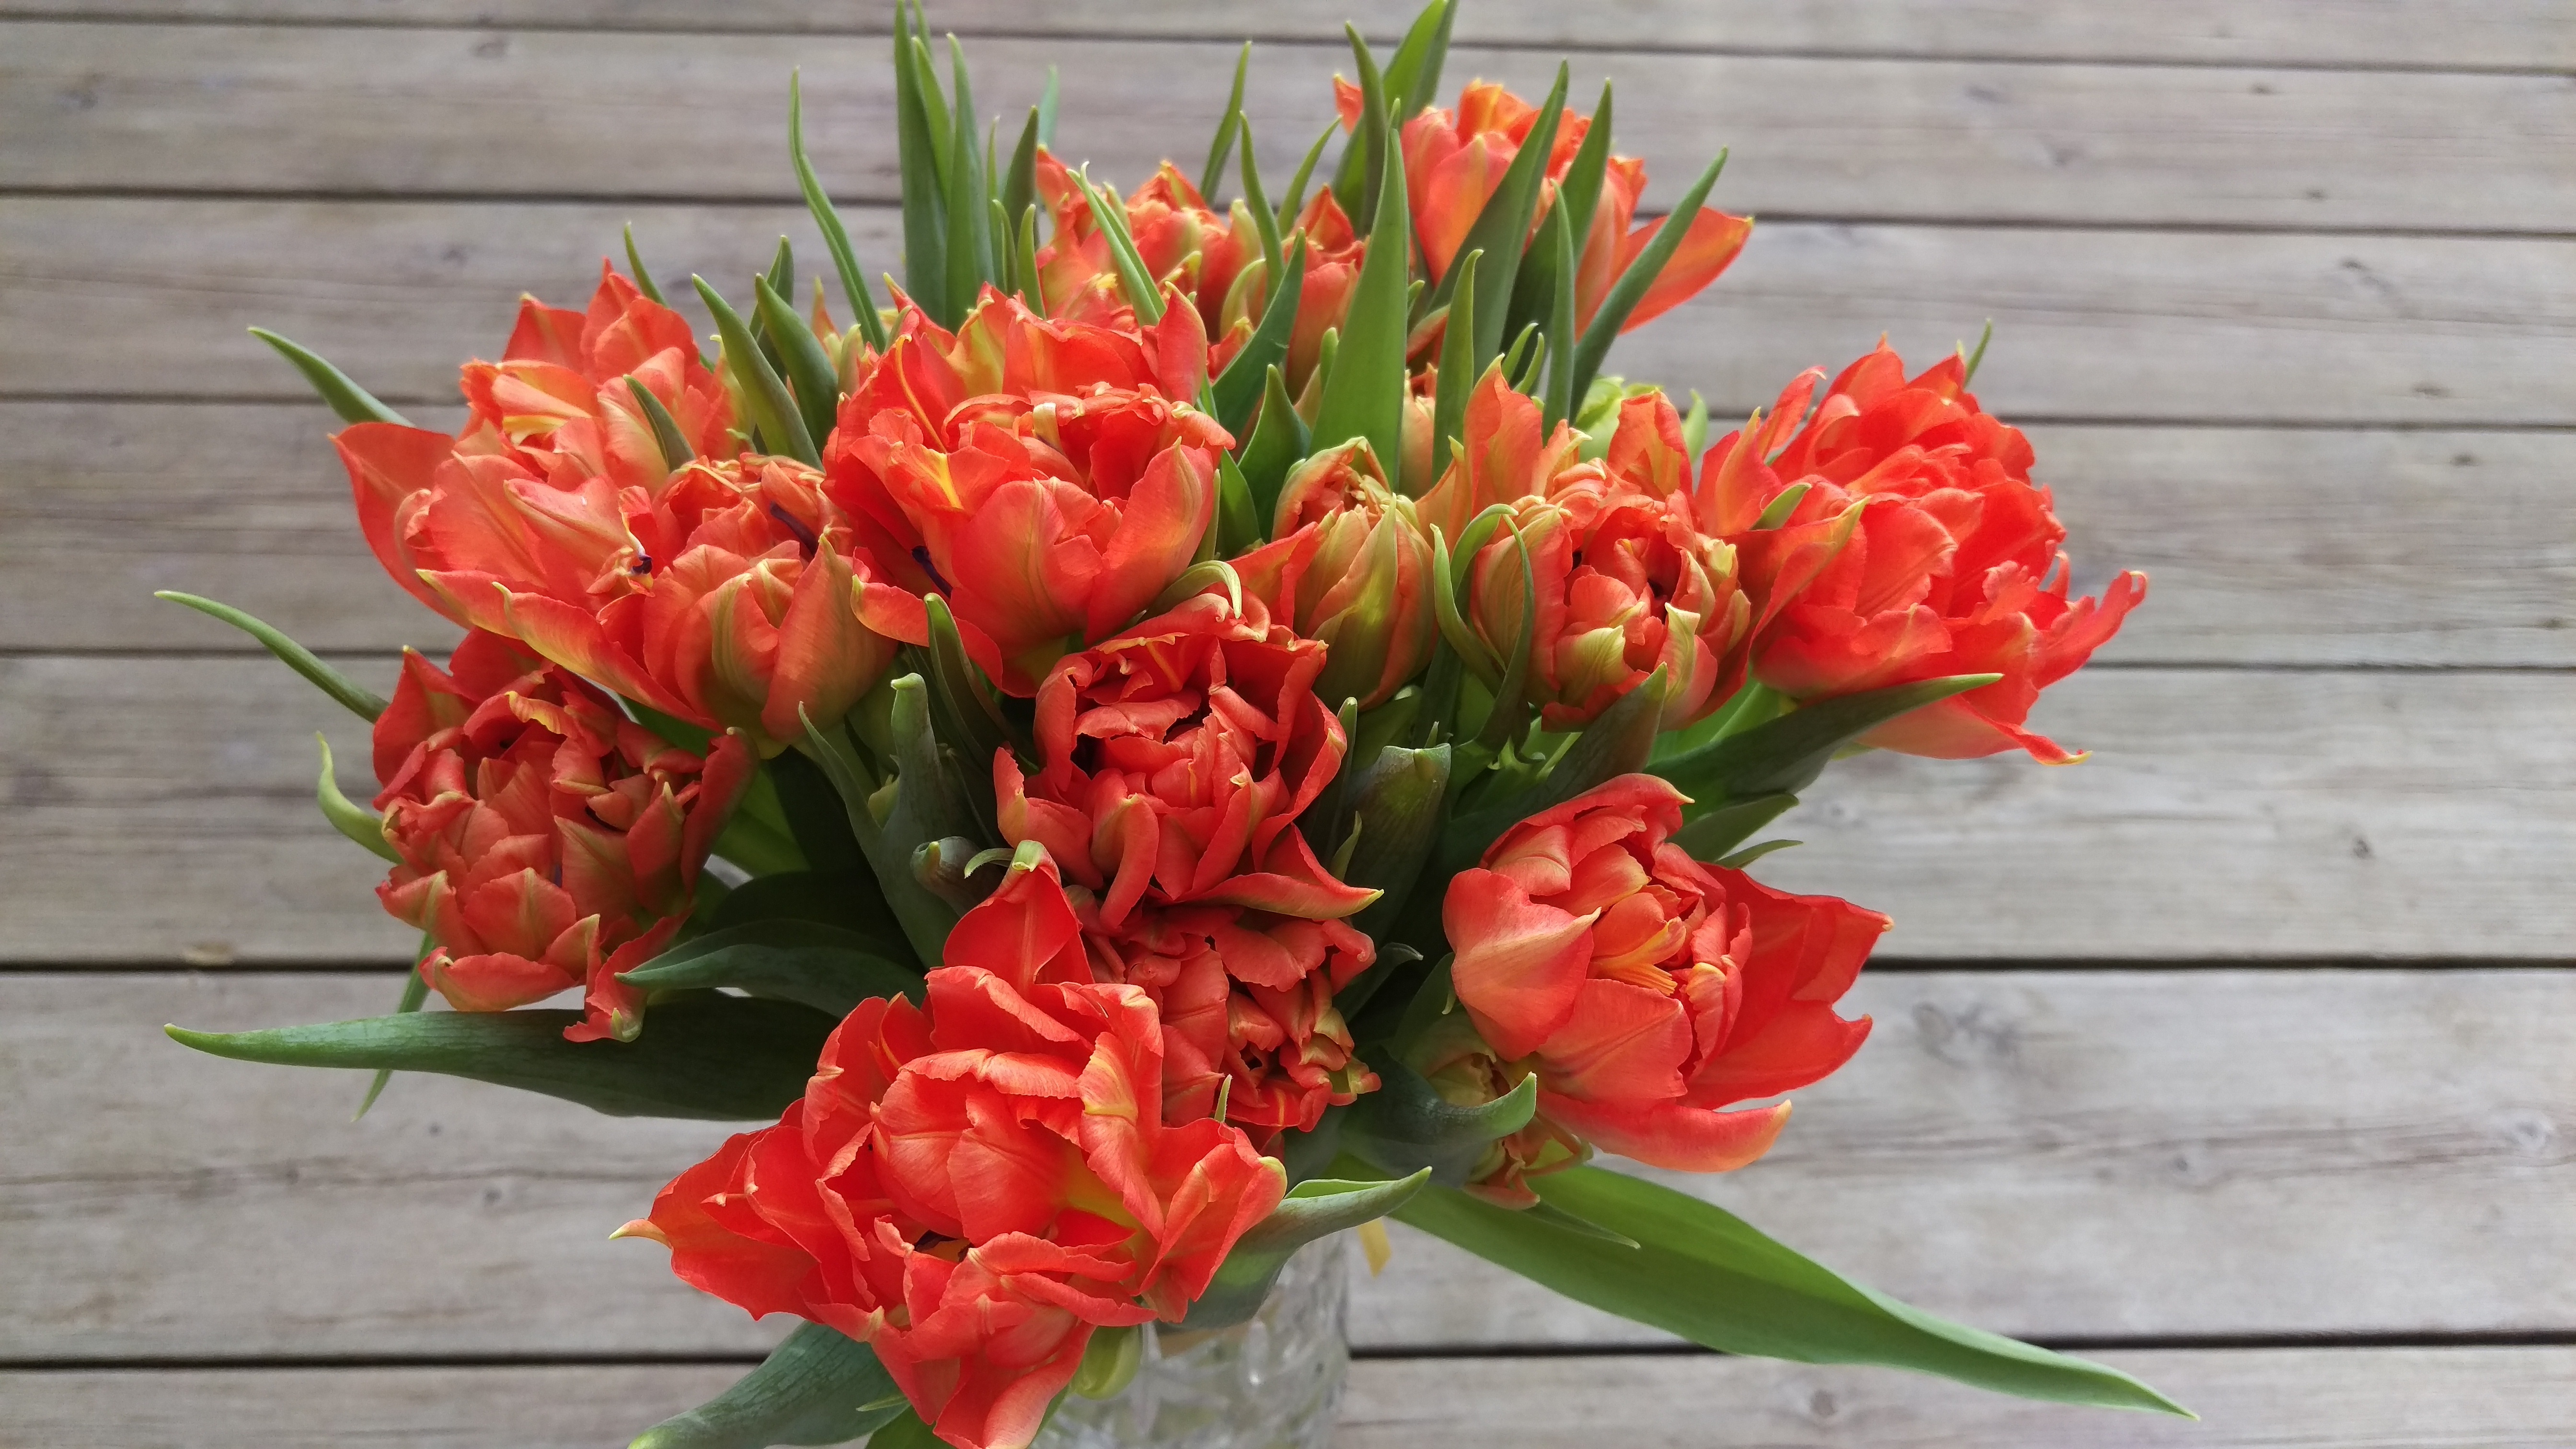
plant, flower, tulip, bouquet, flowers, tulips, floristry, gladiolus, flowering plant, flower bouquet, lily family, land plant